SS Argyllshire

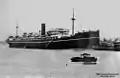
The P&O liner "Baradine"

F–H–S had continued to face fierce competition on the route between the UK and Australia. Also, South America produced meat more cheaply than did Australia, and the shipping distance from to Europe is shorter from South America than it is from Australia. In 1910, F–H–S had planned a smaller fleet of larger ships, in order to be more economical. They were ordered from John Brown & Co of Clydebank in Glasgow. John Brown built three sister ships; each with twin screws; driven by economical quadruple-expansion engines. When new, they were the largest frozen meat carriers between Australia and the UK. Each ship also had berths for about 700 passengers, to carry emigrants from the UK. They were designed to make the journey in 36 days in each direction. By the time the three ships were completed; Houlder was withdrawing; ceding its part of the joint venture to FSNC. Hence, the trio entered service under Federal and Shire Line (F&S).